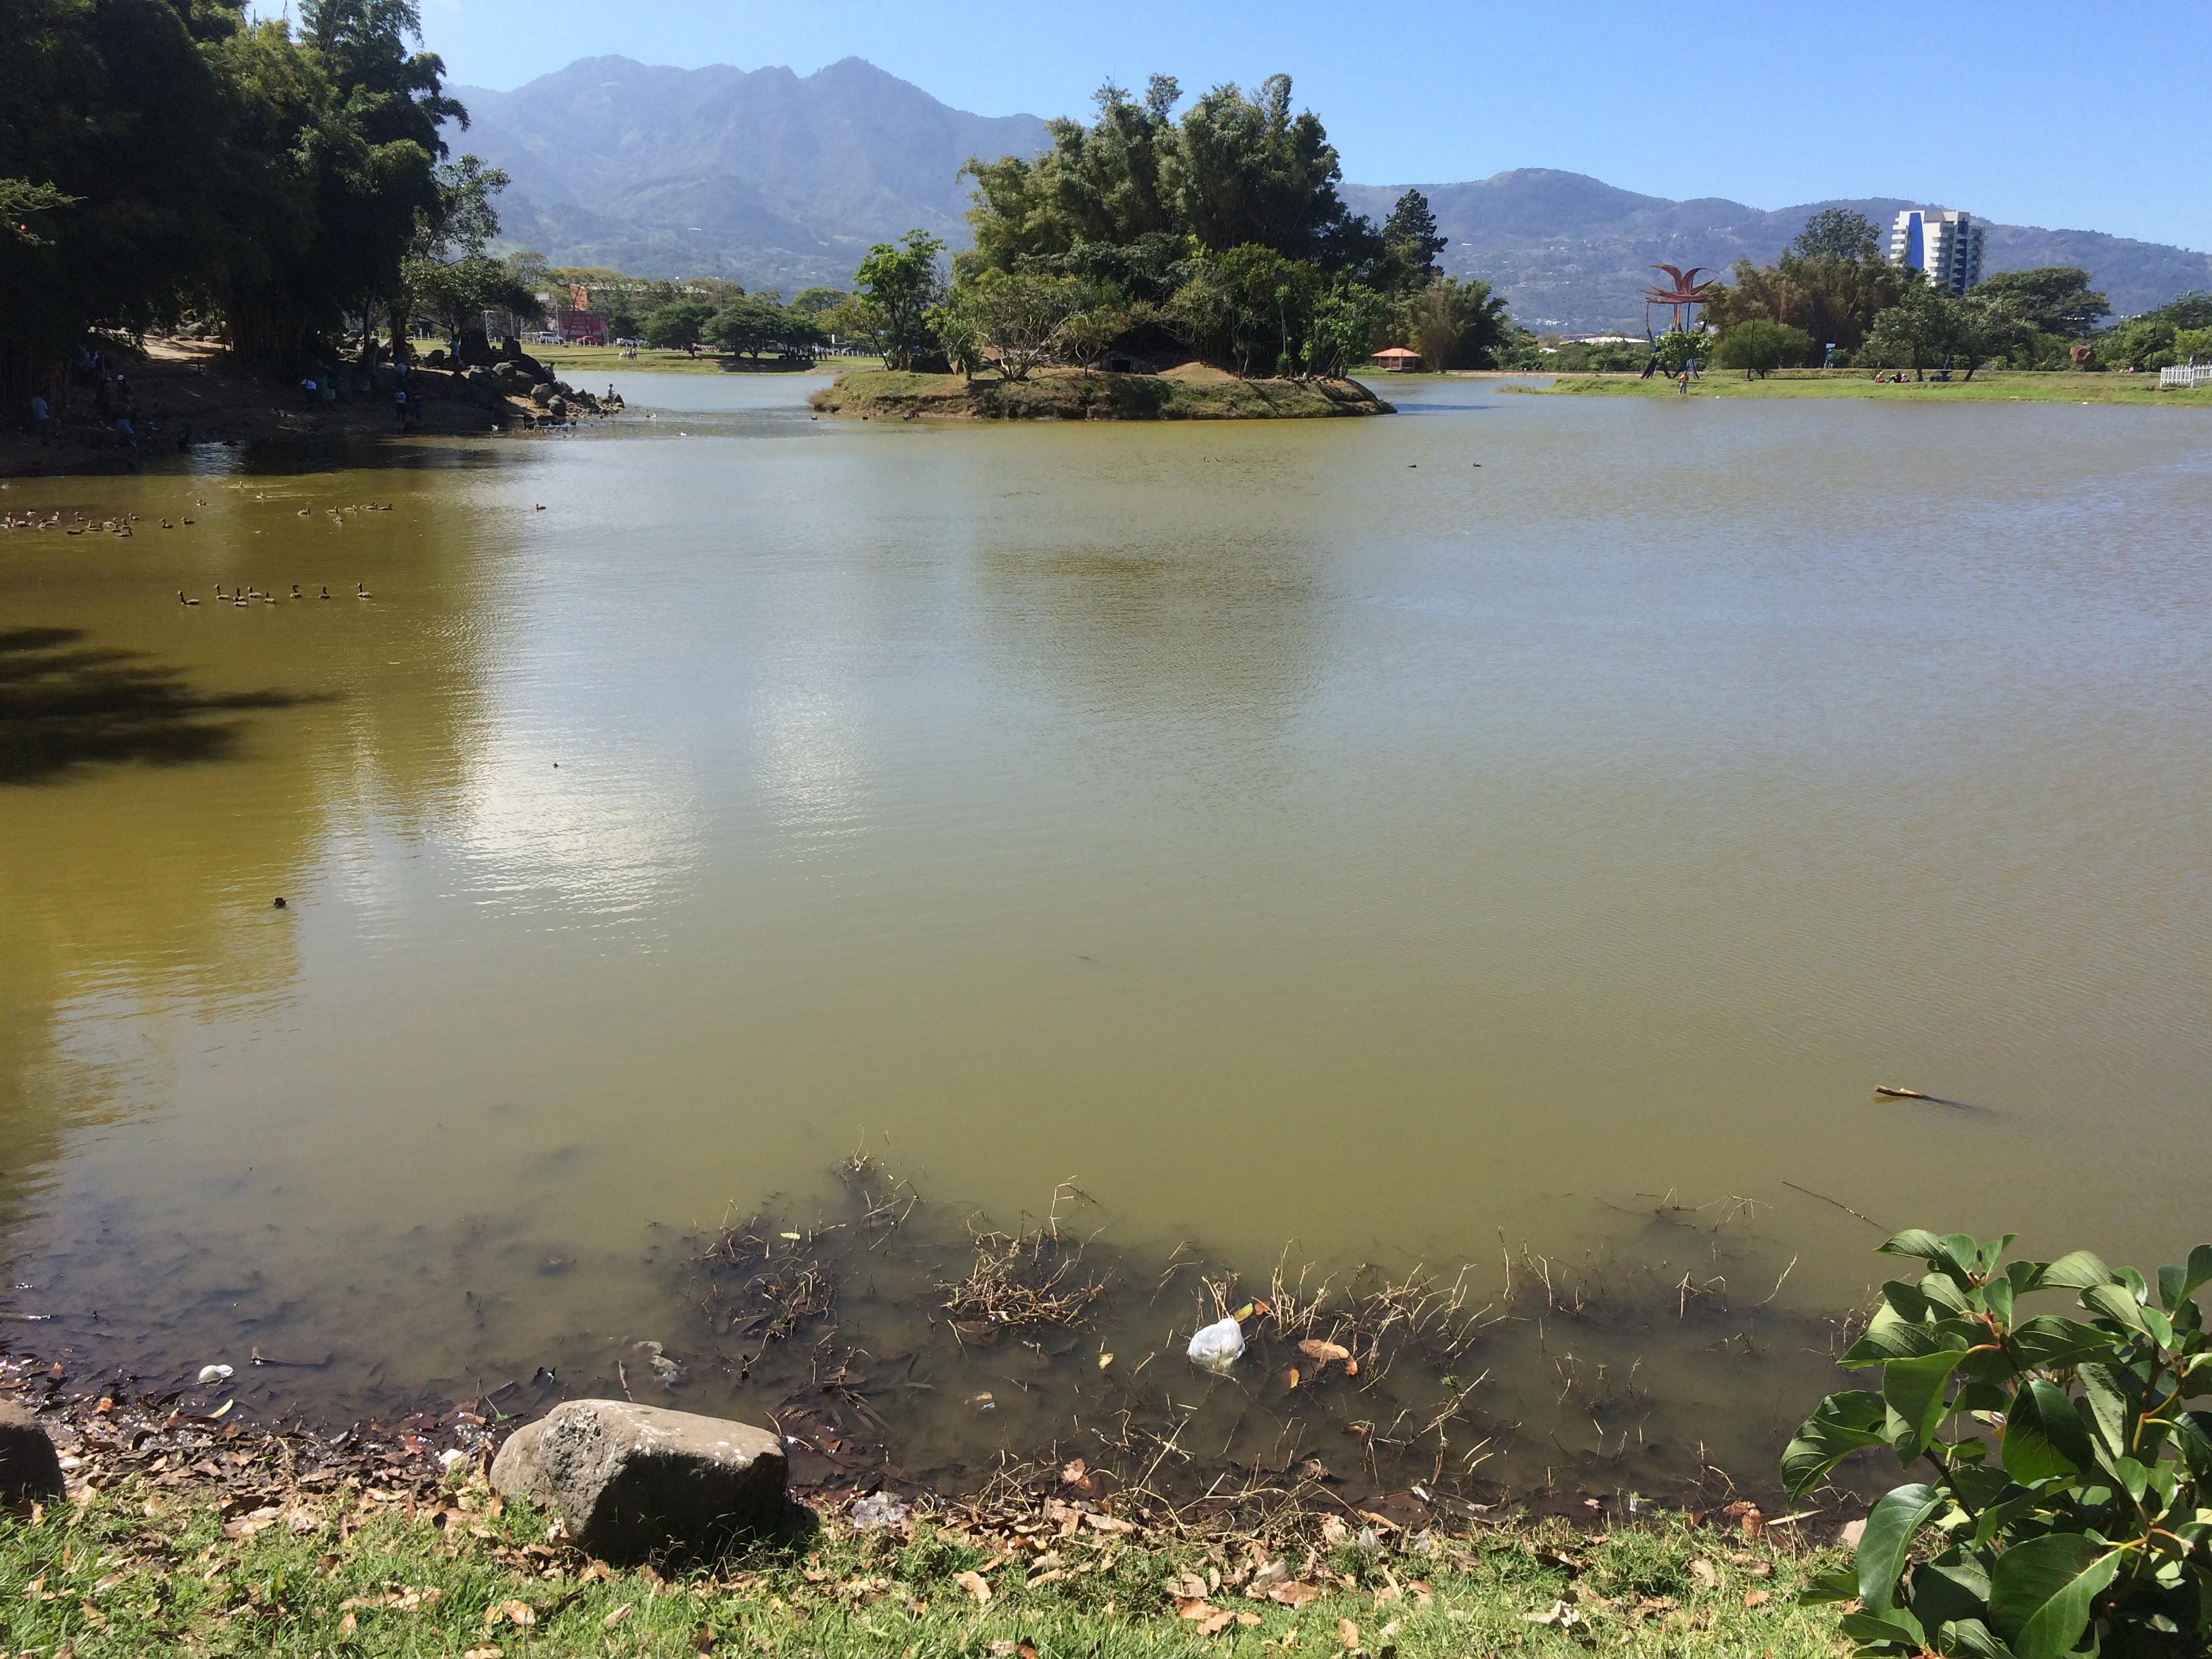
Object: Single-use carrier bag (Plastic bag & wrapper)

Object: Other plastic (Other plastic)